Commonwealth of the Philippines

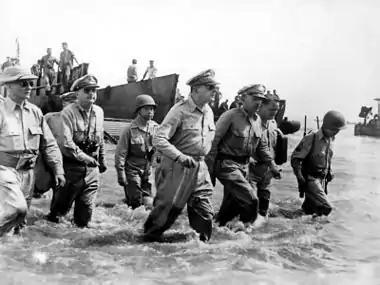
General MacArthur and President Osmeña returning to the Philippines

The new Commonwealth government embarked on ambitious nation-building policies in preparation for economic and political independence. These included national defense (such as the National Defense Act of 1935, which organized conscription in the country), greater control over the economy, the perfection of democratic institutions, education reforms, the improvement of transport, the promotion of local capital, and industrialization.